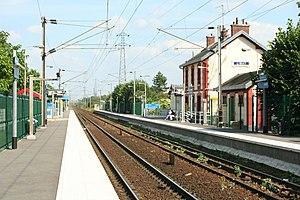
La gare de Limay est une gare ferroviaire française de la ligne de Paris-Saint-Lazare à Mantes-Station par Conflans-Sainte-Honorine, située dans la commune de Limay.
Limay est une commune des Yvelines et de la région Île-de-France. C'est une petite ville industrielle, situé en bord de Seine, au sud du Vexin français, face à Mantes-la-Jolie à 53 km à l'ouest de Paris. La commune, qui dispose de 300 hectares classés en espaces naturels sensibles, est devenue depuis le 1ᵉʳ juillet 2005 « ville-porte » du parc naturel régional du Vexin français.